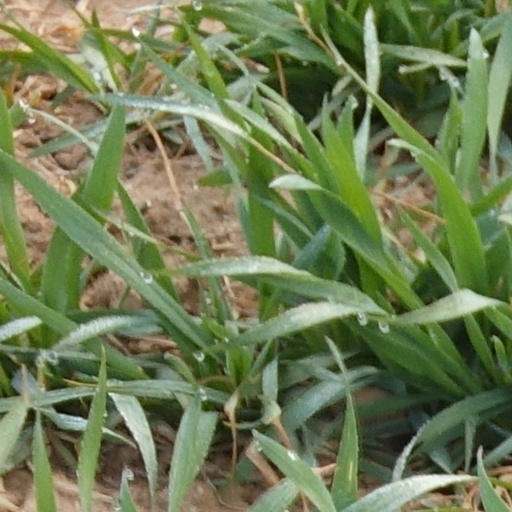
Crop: wheat